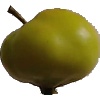
Label: Apple Red Yellow 2